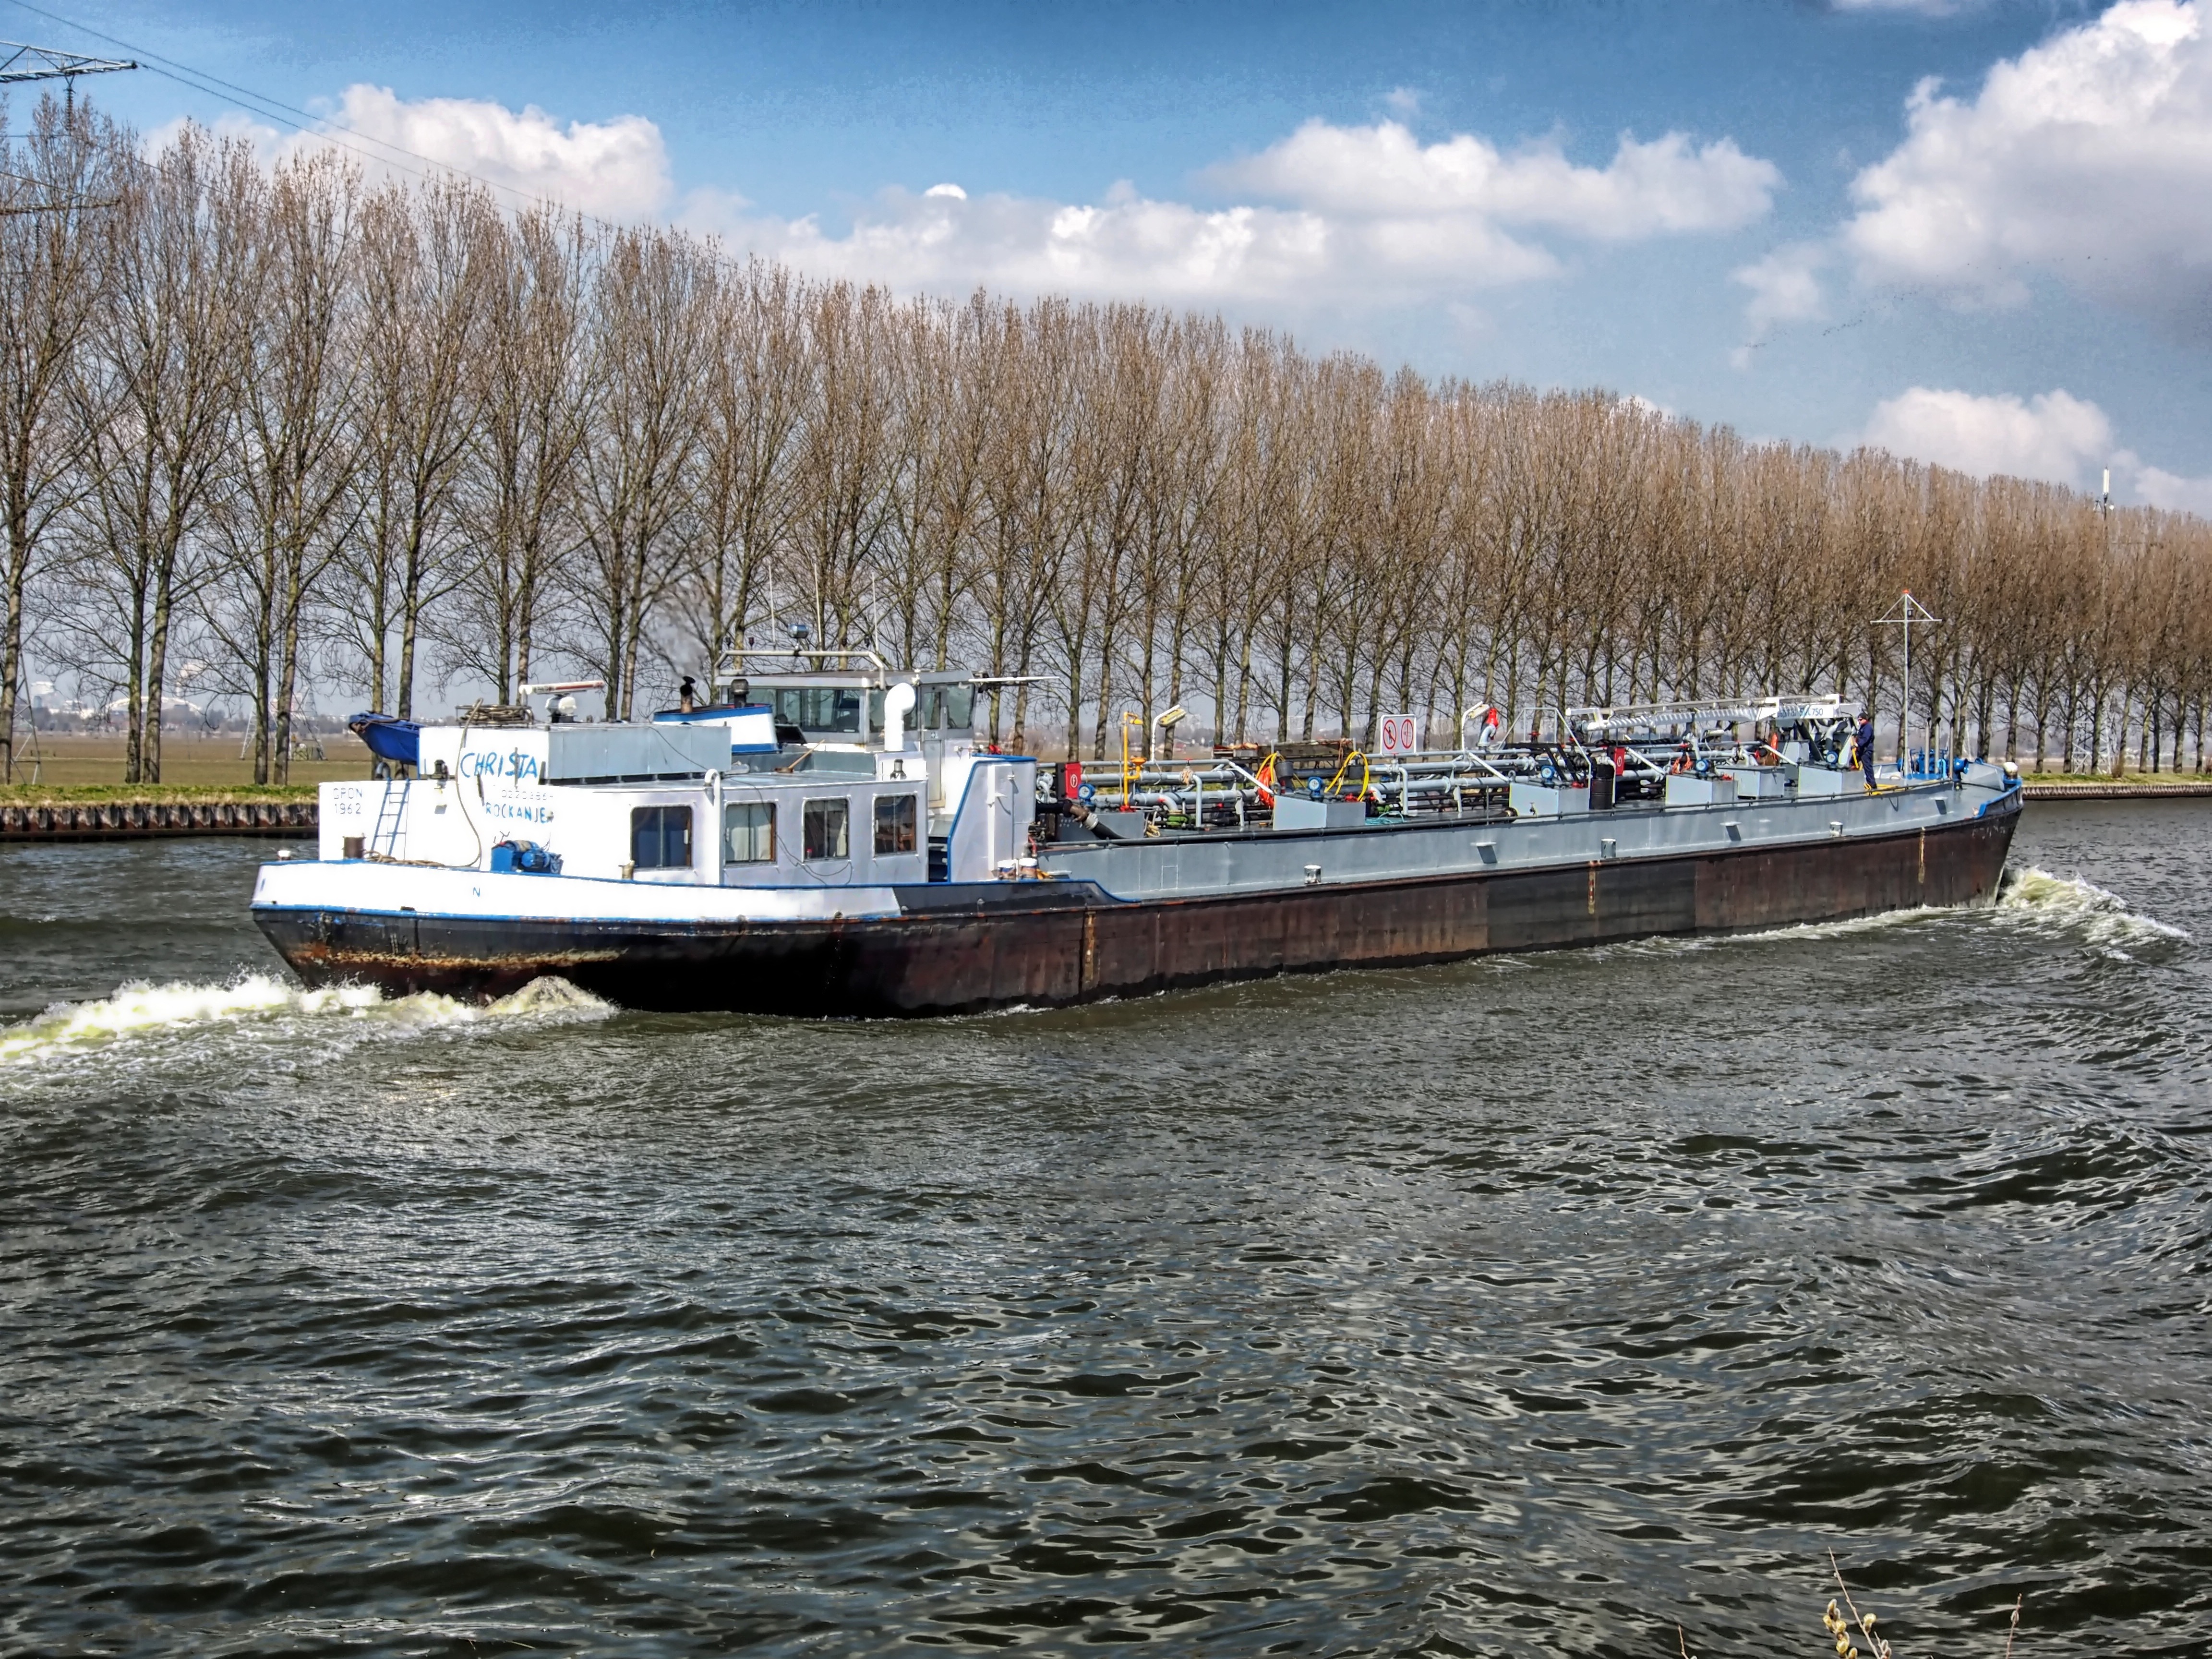
sea, water, sky, boat, river, canal, ship, vehicle, cargo ship, waterway, trees, ferry, outside, amsterdam, clouds, boating, channel, watercraft, motor ship, passenger ship, watercraft rowing